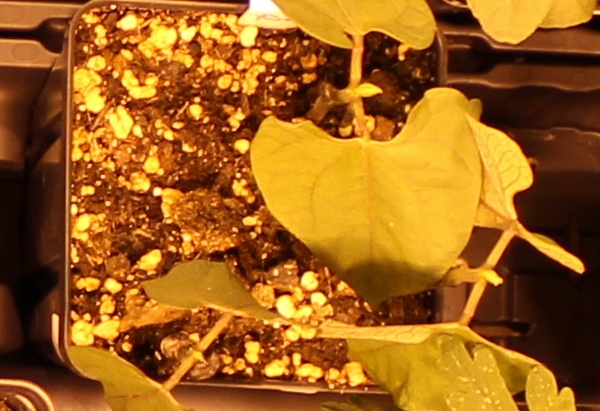
Label: Blackbean